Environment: real
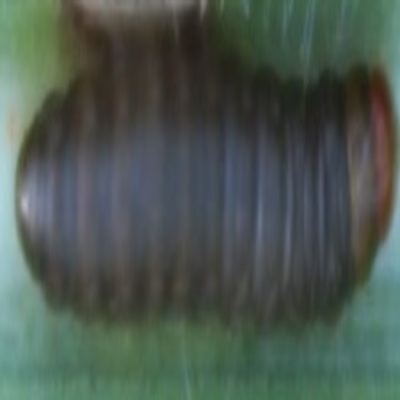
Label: fall_armyworm